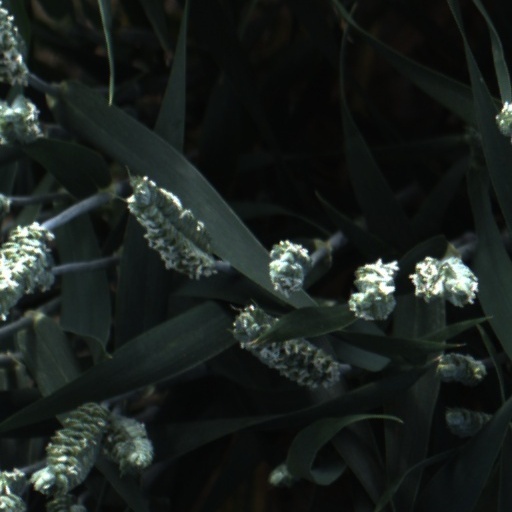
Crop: wheat